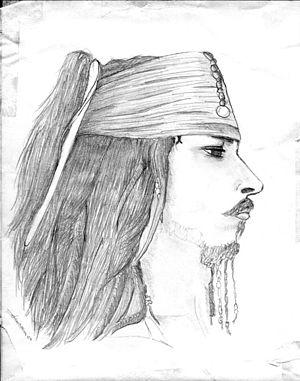
Le capitaine Jack Sparrow est un pirate fictif interprété par Johnny Depp dans la série cinématographique Pirates des Caraïbes. Sa première apparition a lieu dans le film La Malédiction du Black Pearl, et il est présent dans les suites Le Secret du coffre maudit, Jusqu'au bout du monde, La Fontaine de Jouvence et La Vengeance de Salazar. Son enfance est décrite dans la série de livres pour enfants Pirates of the Caribbean: Jack Sparrow écrits par Rob Kidd. Depuis 2006, Jack Sparrow est présent dans l'attraction Pirates of the Caribbean du Magic Kingdom, cette dernière ayant d'ailleurs servi de source d'inspiration pour les films. Le personnage est également incarné dans plusieurs jeux vidéo.